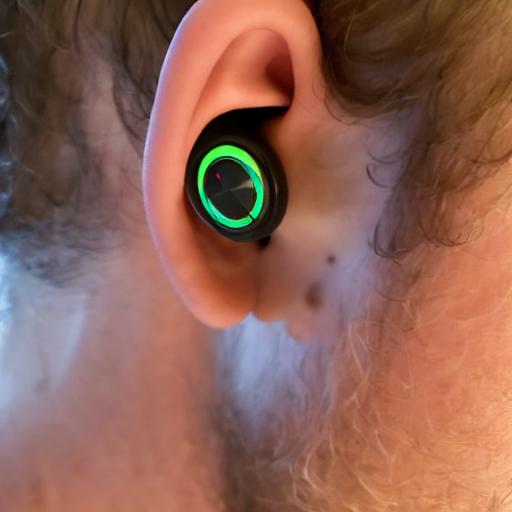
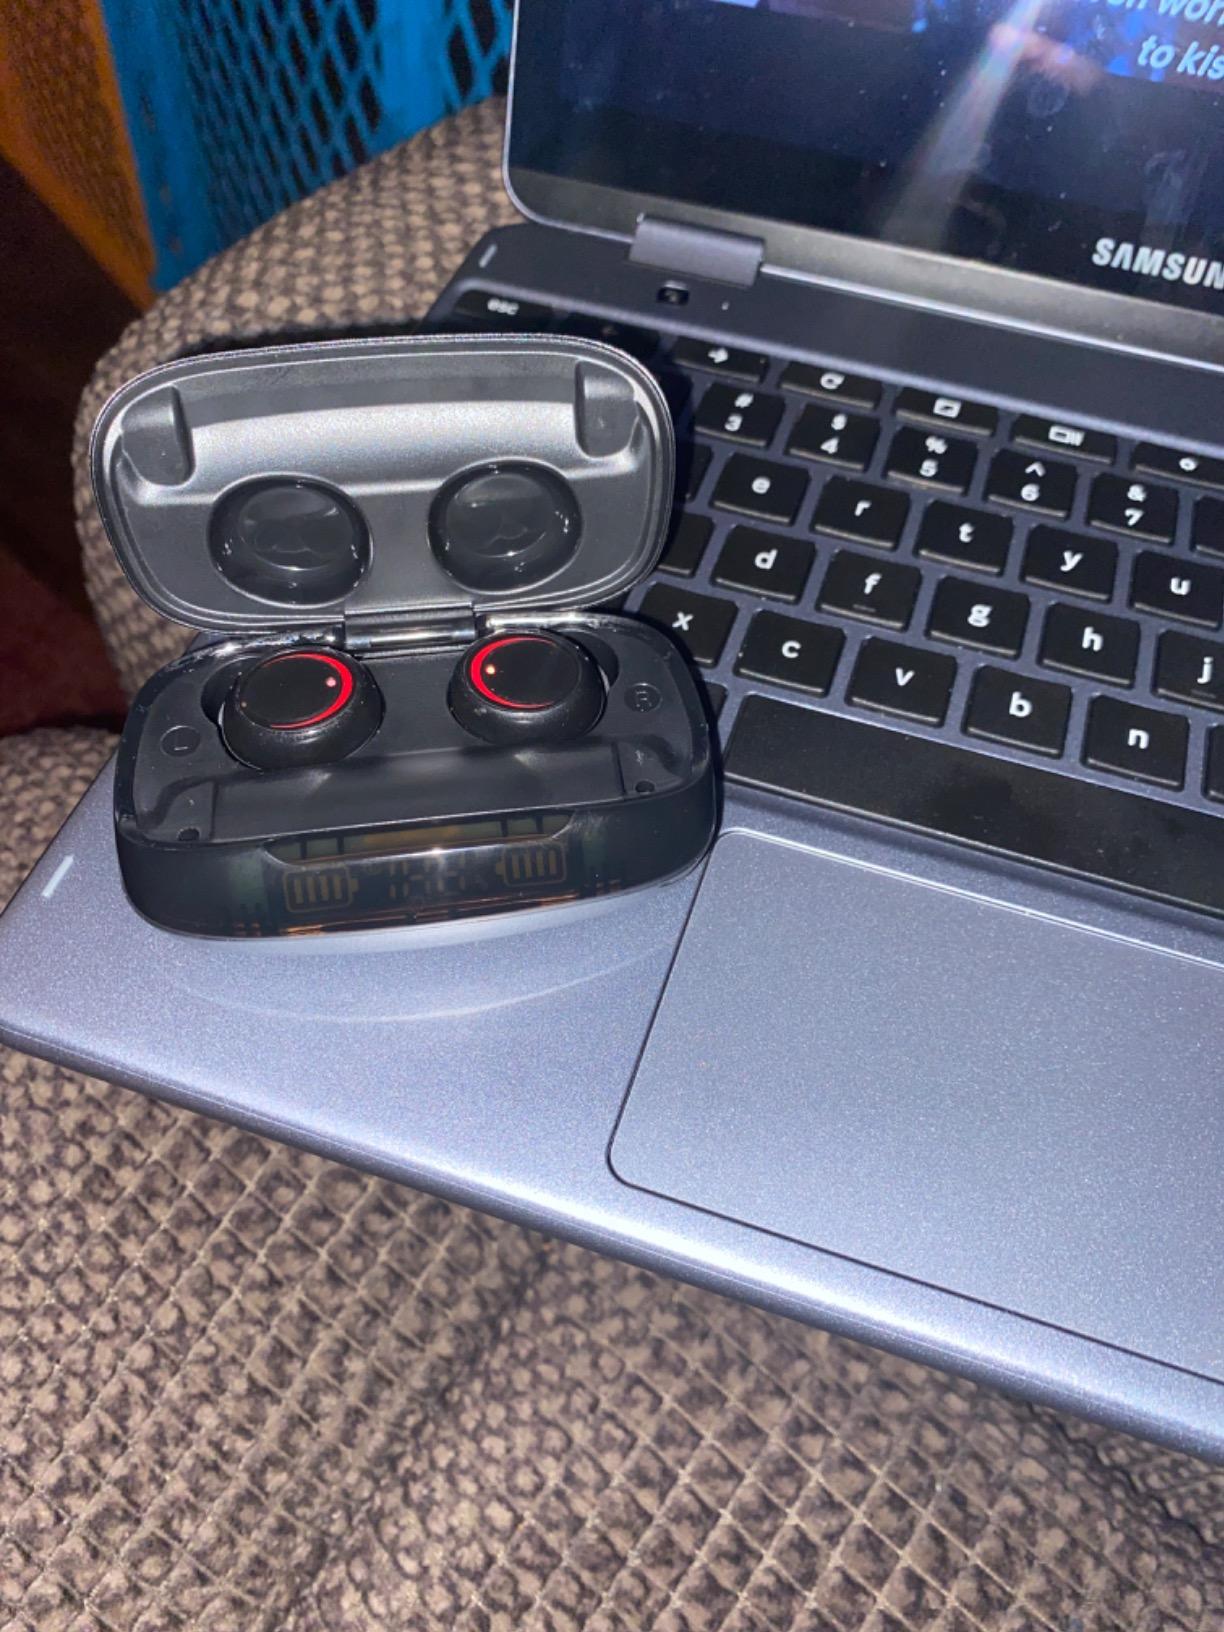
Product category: earbuds
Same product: no